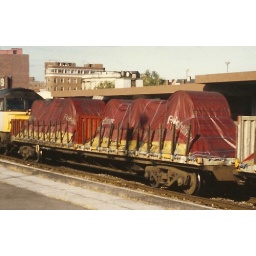
Flatcar on a Freightliner train with steel coils wrapped under Freightliner red tarpaulin at Newport.93-07-20